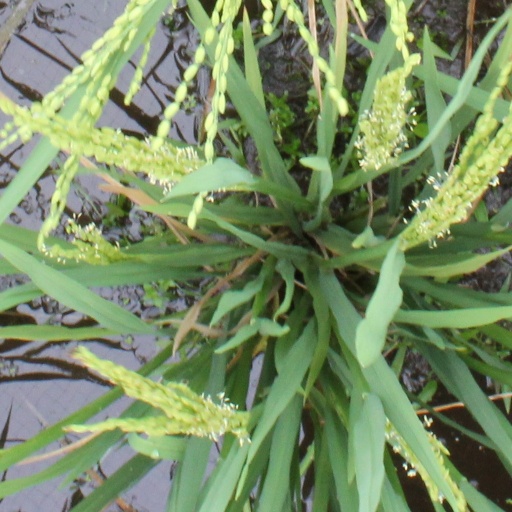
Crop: rice